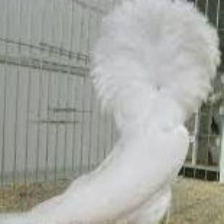
Species: JACOBIN PIGEON
Scientific name: COLUMBA LIVIA